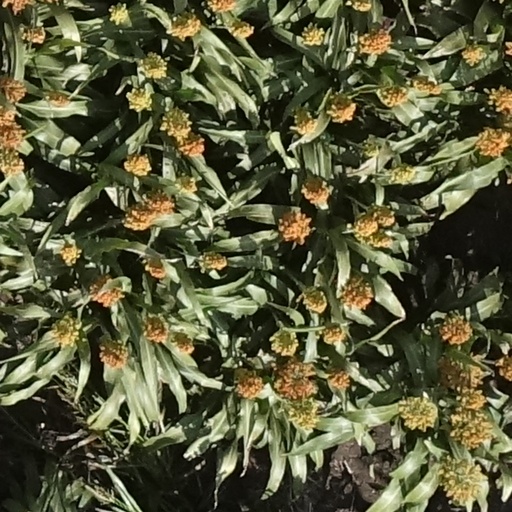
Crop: sorghum